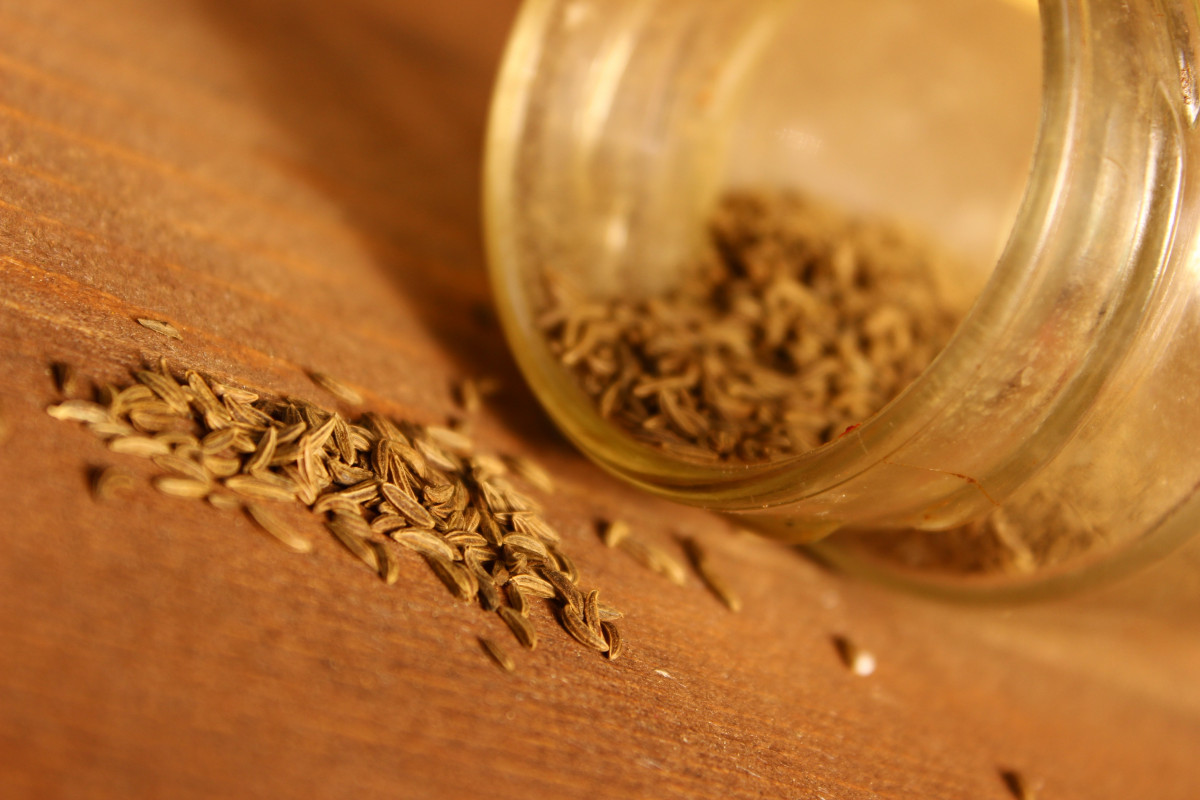
Tags: crop, drink, close up, gold, macro photography, flavor